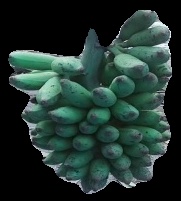
Variety: elakki-bale
Grade: grade3